James Cessor

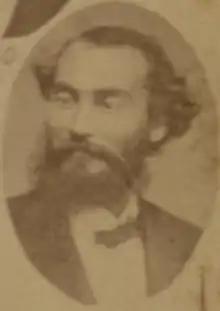
James D. Cessor

James D. Cessor was an American saddle and harness maker, state legislator, and public official in Mississippi. He represented Jefferson County, Mississippi in the Mississippi House of Representatives from 1871 to 1877.